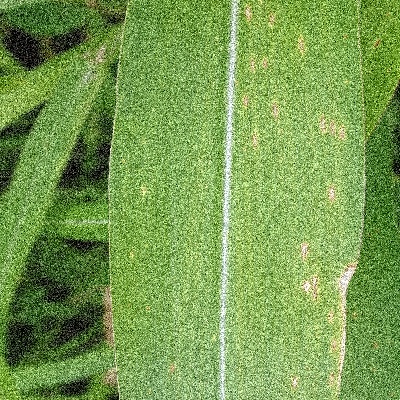
Label: Corn_(Maize)___Leaf_Spot